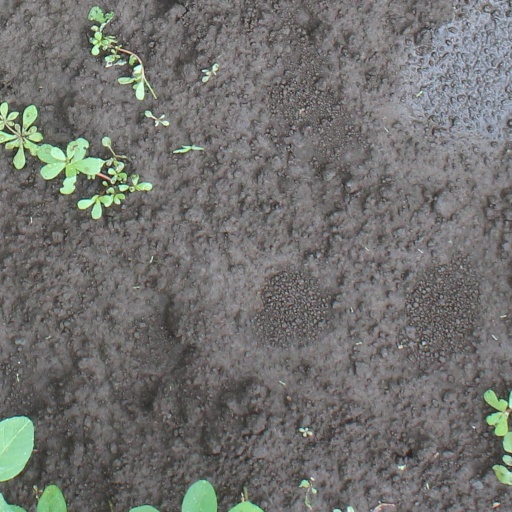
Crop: soybean